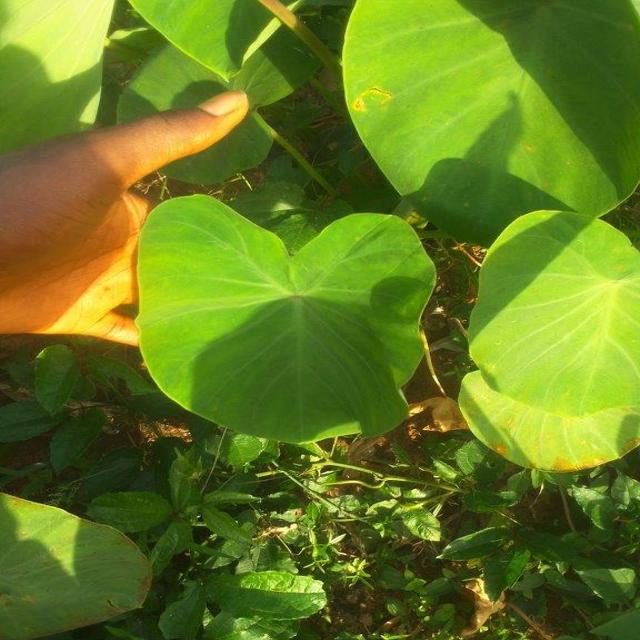
Label: Healthy